Pisgat Ze'ev

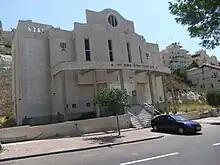
Great Synagogue, Pisgat Ze'ev

In May 2003, a public bus leaving the Pisgat Ze'ev terminus was blown up by a Palestinian suicide bomber. Seven people were killed in the attack and dozens were wounded. The police said the bomber boarded the bus disguised as a religious Jew, wearing a kippa and a prayer shawl. One of the victims was a resident of the Shuafat refugee camp, on his way to work at the Hadassah Medical Center in Ein Kerem.